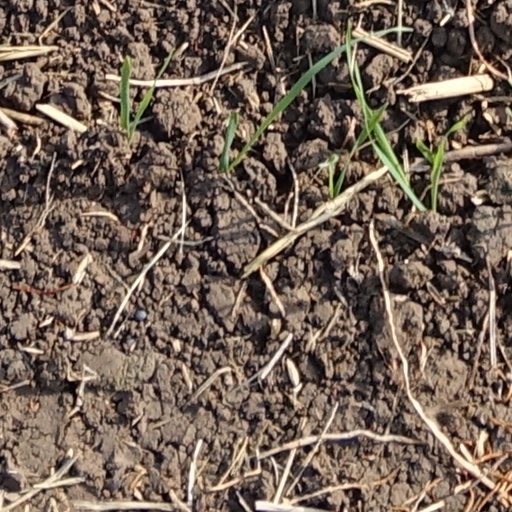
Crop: wheat